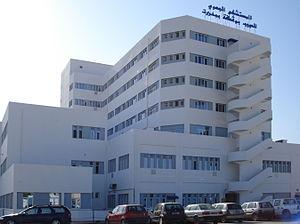
Hôpital Régional Habib Bougatfa de Bizerte, Tunisie
Les indicateurs de santé de la Tunisie se situent parmi les meilleurs en Afrique, avec une espérance de vie à la naissance d'environ 74 ans en moyenne. L'économie diversifiée et le niveau de vie a produit un système de santé crédible, mais qui a besoin d'une amélioration sérieuse en termes de qualité et d'équité des soins. Il existe en effet un déséquilibre régional manifesté par une espérance de vie plus élevée dans les régions côtières que dans les régions de l'ouest et du sud.